St. James Chapel (St. James, Missouri)

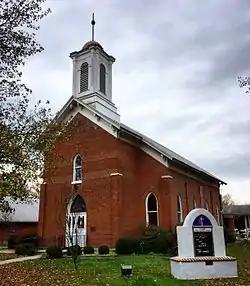
St. James Chapel, November 2016

St. James Chapel, also known as the St. James United Methodist Church, is a historic Methodist chapel located at St. James, Phelps County, Missouri. It was built in 1868, and is a one-story red brick building with Gothic Revival and Romanesque Revival style design elements. It measures 40 feet by 60 feet, and has a gable roof. It features a bell tower topped by a dome.